First the Egg

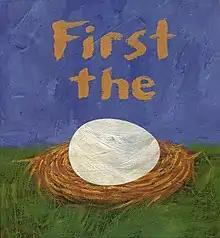
First edition

First the Egg is a "New York Times" bestselling children's picture book written and illustrated by Laura Vaccaro Seeger, published by Roaring Book Press in 2007. It was a Caldecott Honor Book in 2008 and also appeared on the "New York Times" Best Illustrated Children's Books list and the American Library Association Notable Children's Books list.